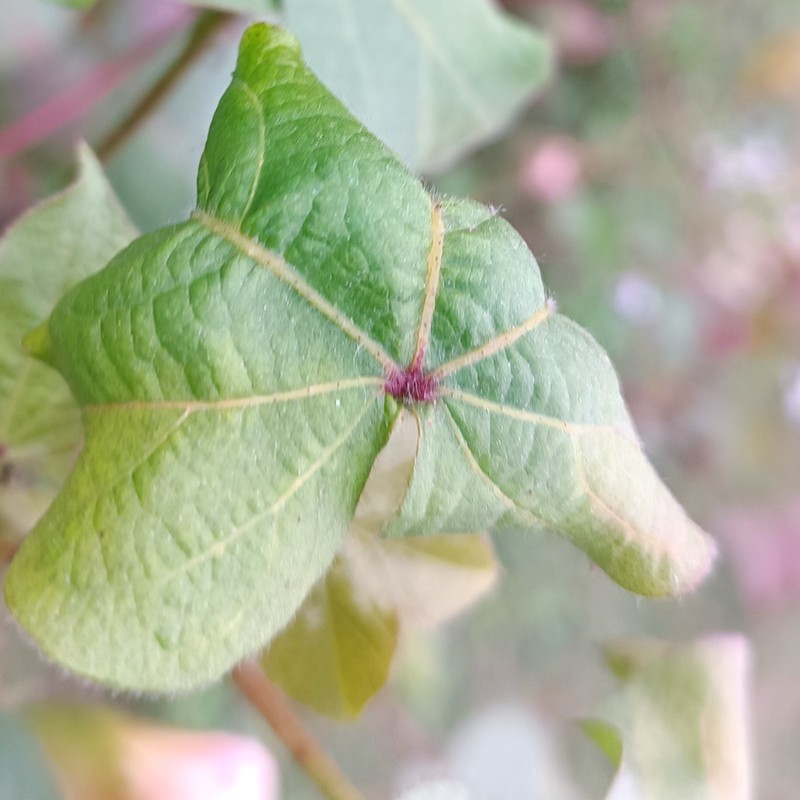
Label: Curl Virus